Michael Adams (chess player)

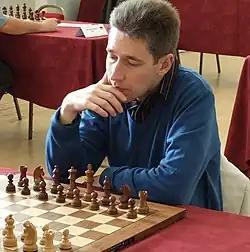
GM Adams at the EU championship, Liverpool 2008

Among his other notable results were first place at Terrassa in 1991, joint first at Dos Hermanas in 1995 (with Kamsky and Karpov), joint first at Dortmund Sparkassen Chess Meeting in 1998 (with Kramnik and Svidler) and clear first at Dos Hermanas in 1999, ahead of Kramnik, Anand, Svidler, Karpov, Veselin Topalov, Judit Polgár and others.